Biberist

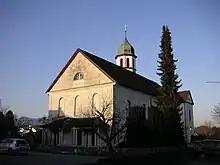
St. Mary's Church in Biberist

From the , 2,459 or 32.3% were Roman Catholic, while 3,019 or 39.7% belonged to the Swiss Reformed Church. Of the rest of the population, there were 155 members of an Orthodox church (or about 2.04% of the population), there were 56 individuals (or about 0.74% of the population) who belonged to the Christian Catholic Church, and there were 149 individuals (or about 1.96% of the population) who belonged to another Christian church. There were 560 (or about 7.37% of the population) who were Islamic. There were 16 individuals who were Buddhist, 53 individuals who were Hindu and 5 individuals who belonged to another church. 944 (or about 12.42% of the population) belonged to no church, are agnostic or atheist, and 187 individuals (or about 2.46% of the population) did not answer the question.